Hangares metro station

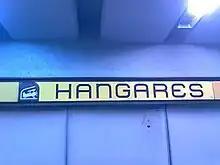
Picture of a wall sign featuring Hangares logo, a biplane inside a hangar.

Line 5 of the Mexico City Metro was built by Cometro, a subsidiary of Empresas ICA. Its first section, where Hangares station is located, was opened on 19 December 1981, running from Pantitlán to Consulado metro stations.